Gorizia

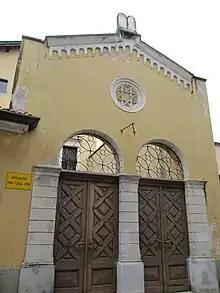
Gorizia's synagogue

The Italy–Slovenia border runs by the edge of Gorizia and Nova Gorica, and there are several border crossings between the cities. The ease of movement between the two parts of town has depended very much on the politics of both countries, ranging from strict controls to total free movement since December 21, 2007, when Slovenia joined the Schengen area.